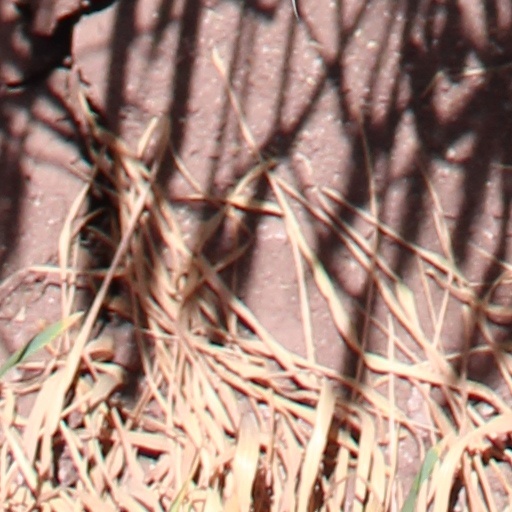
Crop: wheat